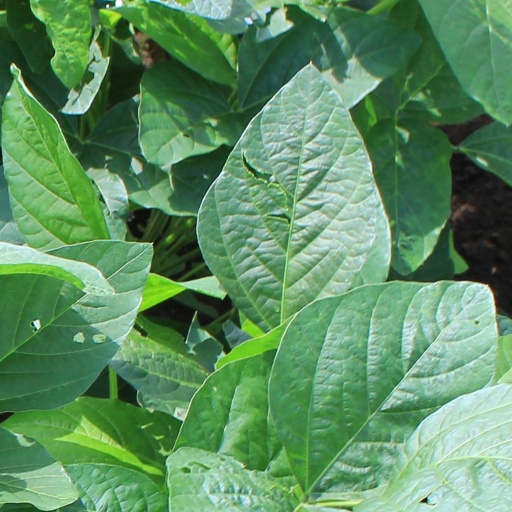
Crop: soybean